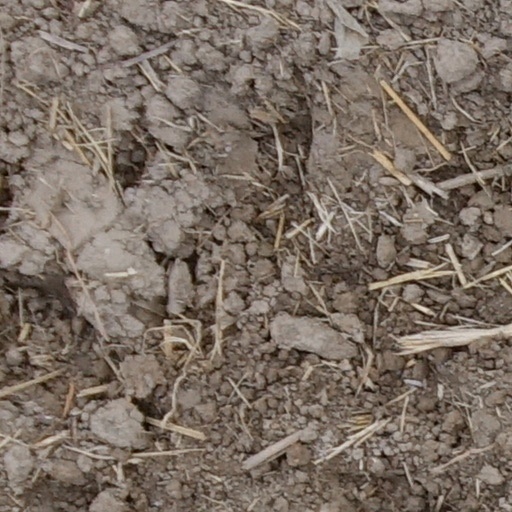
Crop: wheat